1970 Tonghai earthquake

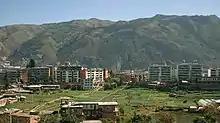
The city of Gejiu was from the epicenter

Yunnan, the epicentral region, is one of the more seismically active Chinese provinces. The earliest earthquake recorded there was in the 9th century; however, moderate to strong ones have been observed since the 15th century. Since the 9th century, 32 earthquakes with a magnitude of 7 or greater have occurred in the province. Shallow strike-slip faulting is a characteristic of Yunnan quakes.